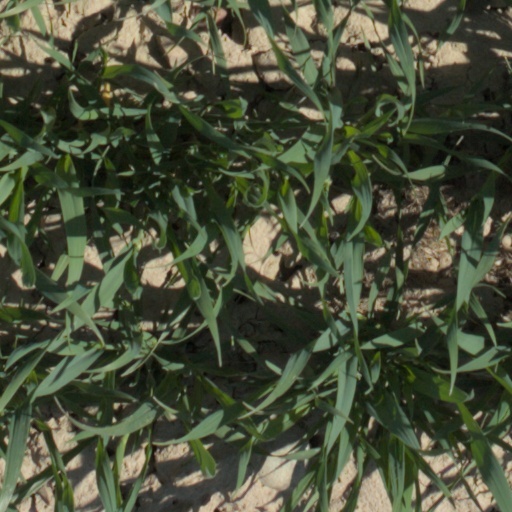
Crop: wheat